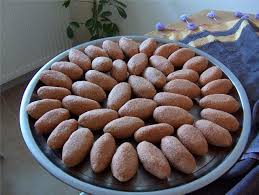
Yemek: icli_kofte